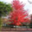
Label: maple_tree